Matari Airport

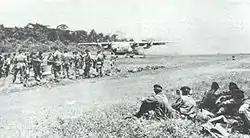
Matari Airport (then Paulis Airport) during Operation Dragon Noir, 1964

Matari Airport (French: "Aéroport de Matari") is an airport serving Isiro, a city in Haut-Uélé Province, Democratic Republic of the Congo. The airport is northwest of the city.